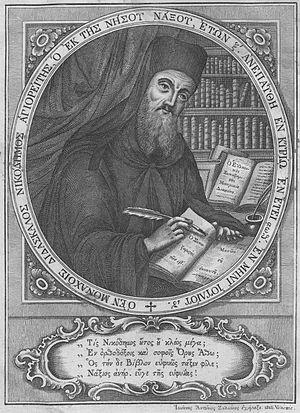
La Philocalie des Pères neptiques ou Grande Philocalie grecque est une anthologie de textes écrits entre le IVᵉ et le XVᵉ siècles par des maîtres spirituels de l'orthodoxie, relevant de l'hésychasme. Texte important de la spiritualité orthodoxe, elle est principalement découverte dans le monde occidental par les Récits d'un pèlerin russe.
Saint Nicodème l'Hagiorite, ou Nicodème de l'Athos, né en 1748 et mort en 1809, est un moine au mont Athos, érudit, auteur spirituel orthodoxe et grand rénovateur de la tradition hésychaste. Ce saint est fêté le 14 juillet.